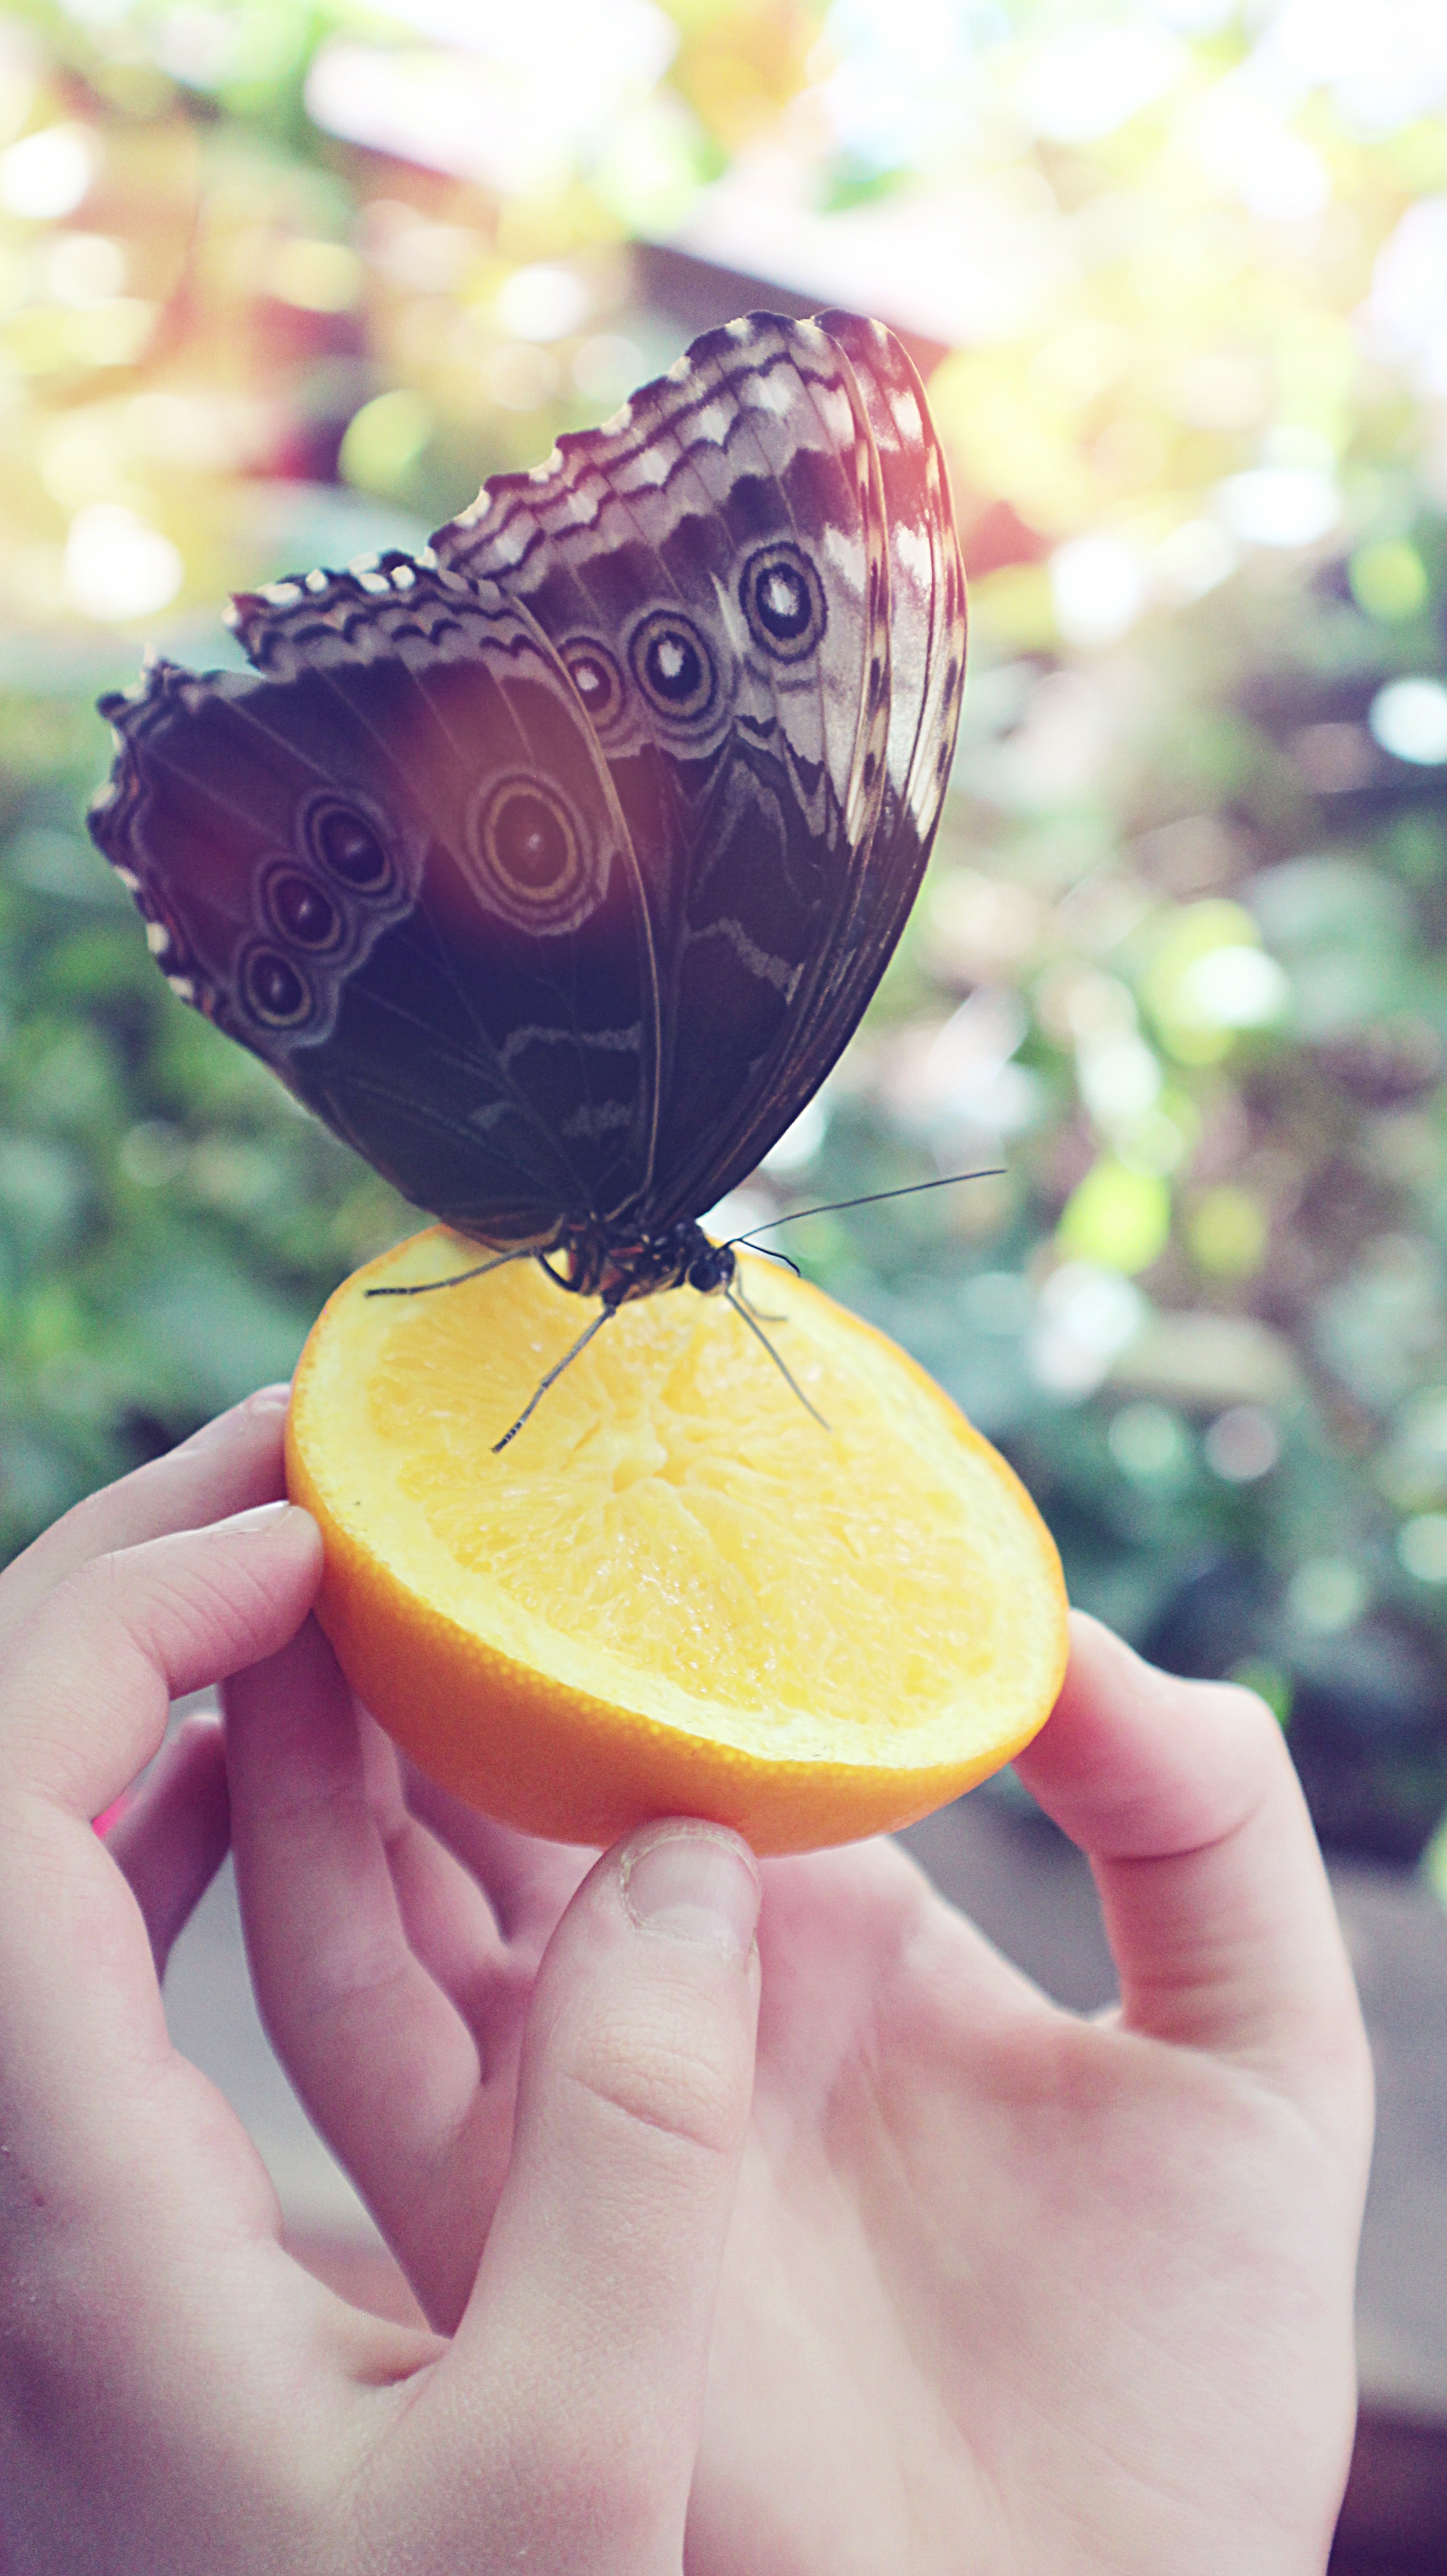
hand, nature, open, plant, photography, fruit, leaf, flower, petal, animal, food, spring, green, produce, color, insect, natural, small, butterfly, freedom, yellow, garden, plants, invertebrate, life, flowers, close up, monarch butterfly, posing, wings, animals, diversity, beauty, organ, approach, citrus, macro photography, flowering plant, land plant